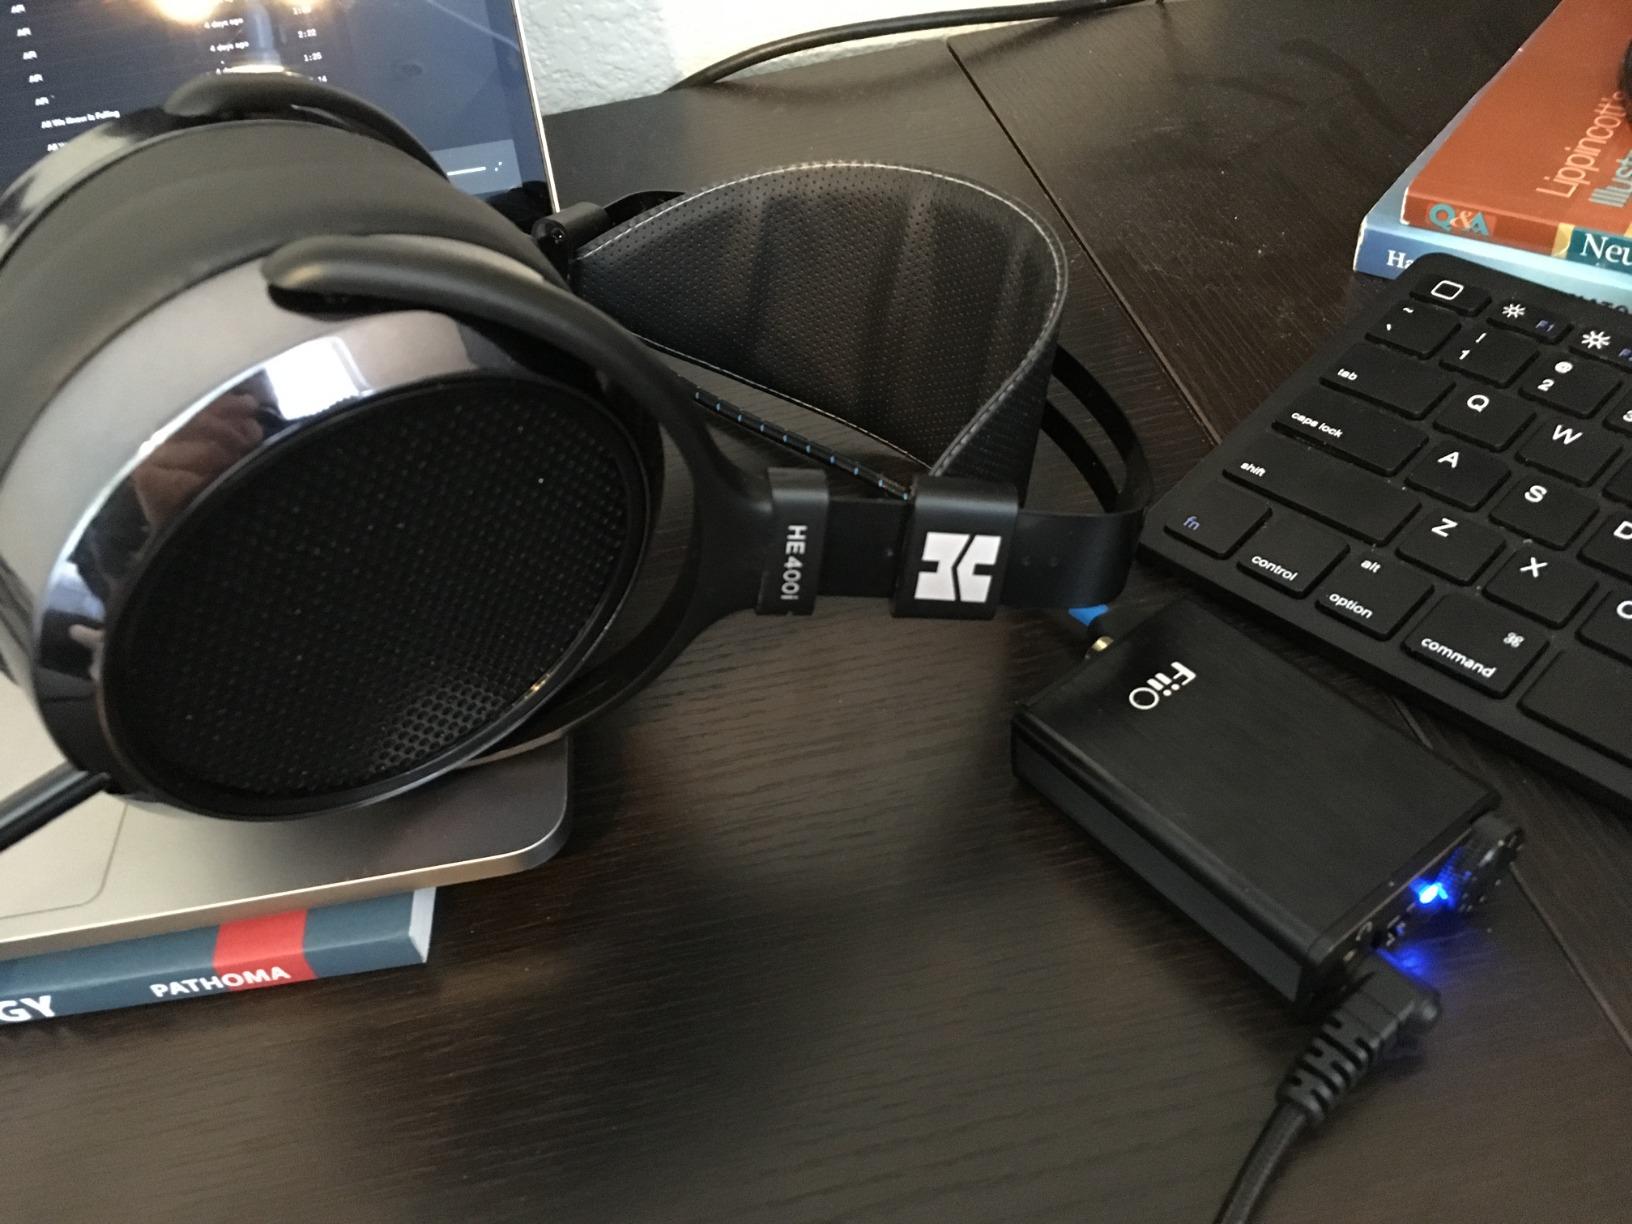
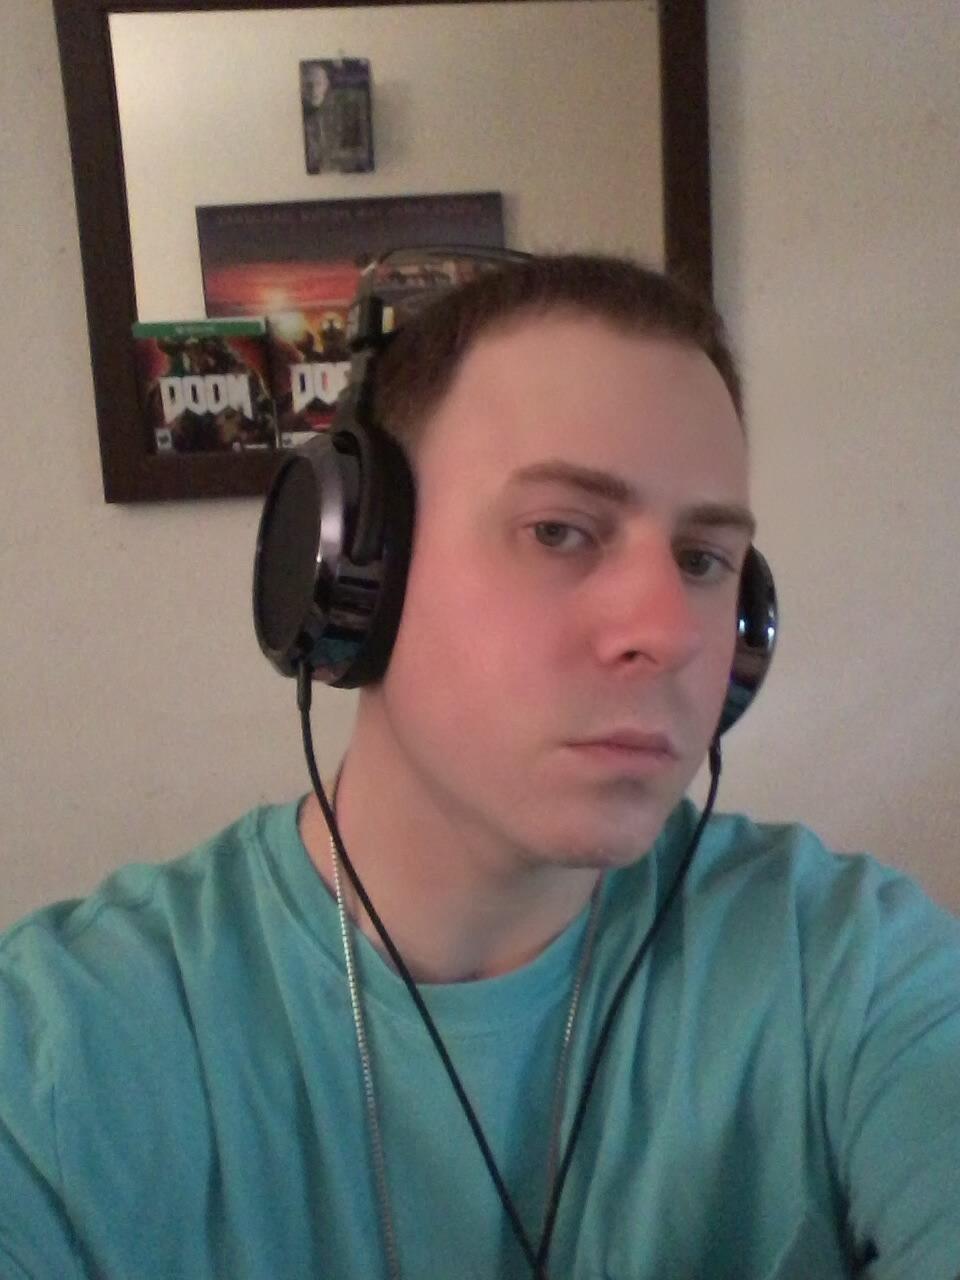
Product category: headphones
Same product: yes